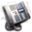
Label: telephone